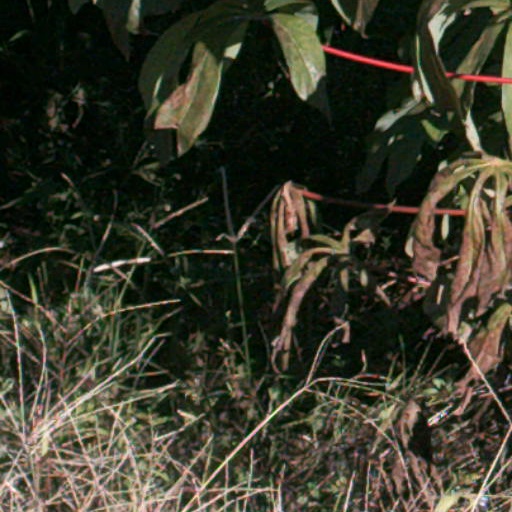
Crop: cassava